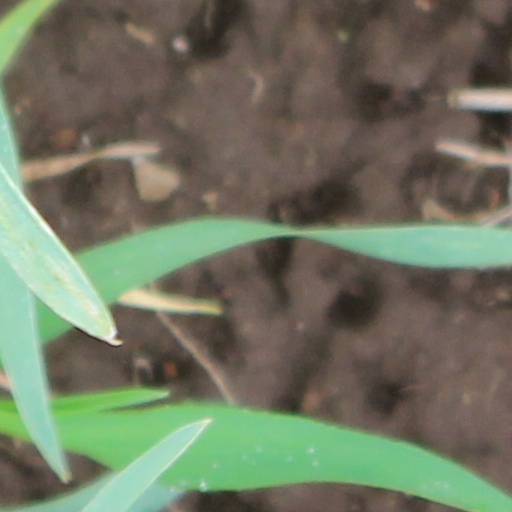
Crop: wheat